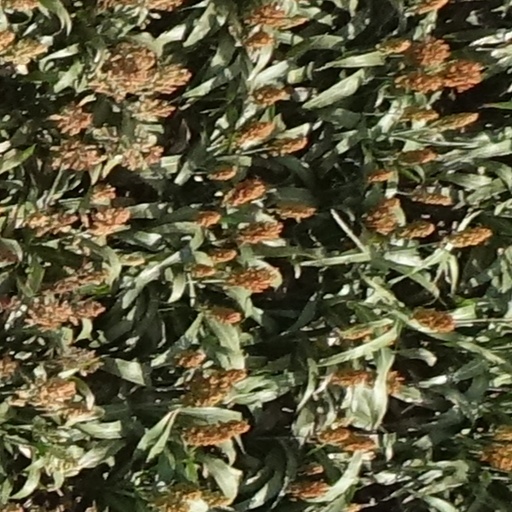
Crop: sorghum